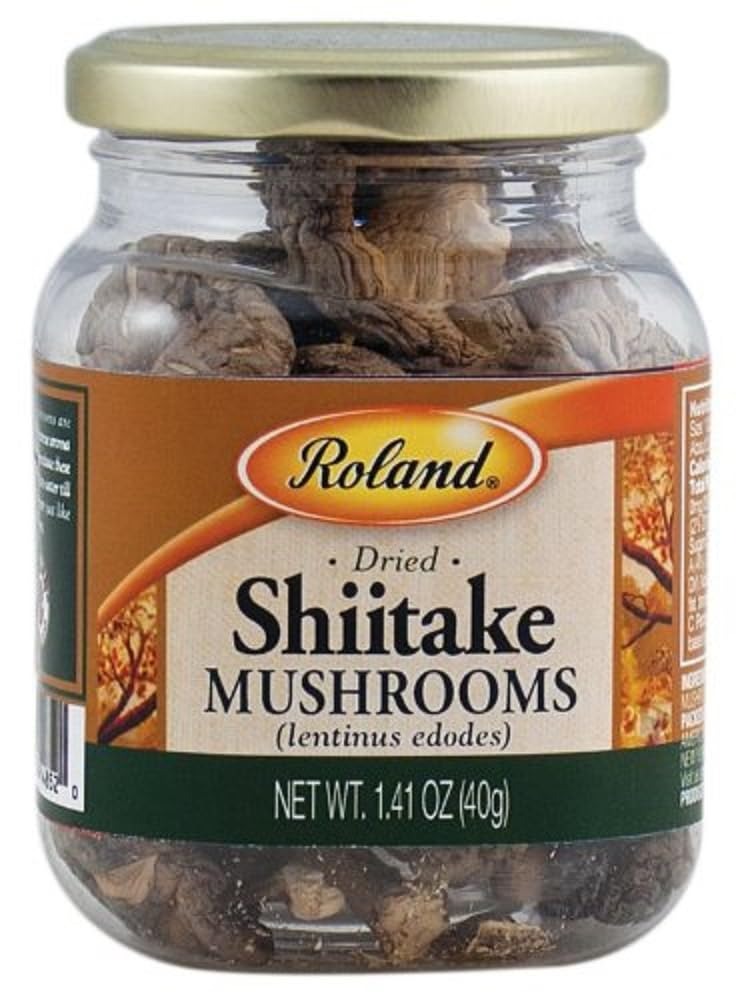
Item Name: Roland Dried Shiitake Mushrooms, 1.06-Ounce Jars (Pack of 6)
Bullet Point 1: Fragrant and delicious, shiitake mushrooms have a steak-like flavor
Bullet Point 2: Black-to-buff-colored mushroom is one of the most commonly used mushrooms in mainland China
Bullet Point 3: Use as like mushrooms in white sauce, in an omelet, in Provencal sauce, or to accompany meat or game
Bullet Point 4: Gluten free with zero grams of trans fat
Bullet Point 5: Product of China
Value: 8.46
Unit: Ounce

Price: 14.42